List of people from Huntington, West Virginia

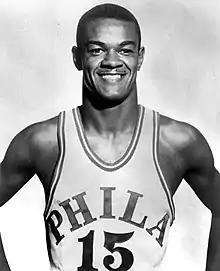
Hal Greer

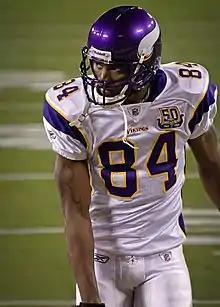
Randy Moss

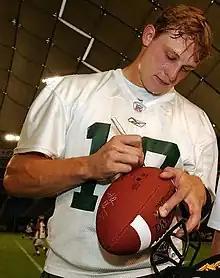
Chad Pennington

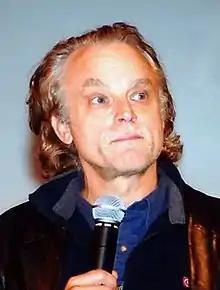
Brad Dourif

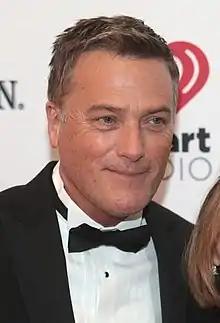
Michael W. Smith

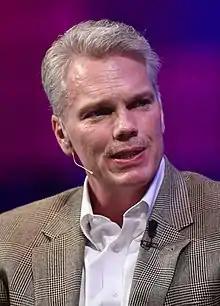
Brad D. Smith

Katie Lee: food critic, chef, celebrity, and television personality